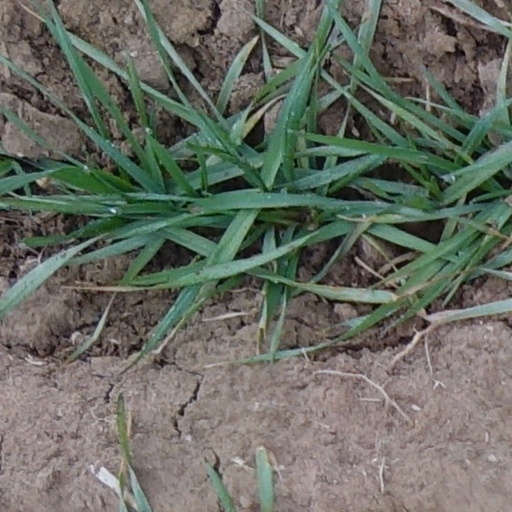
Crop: wheat